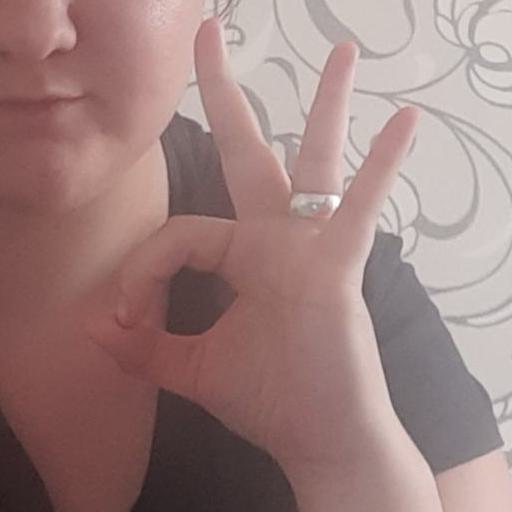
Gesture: ok